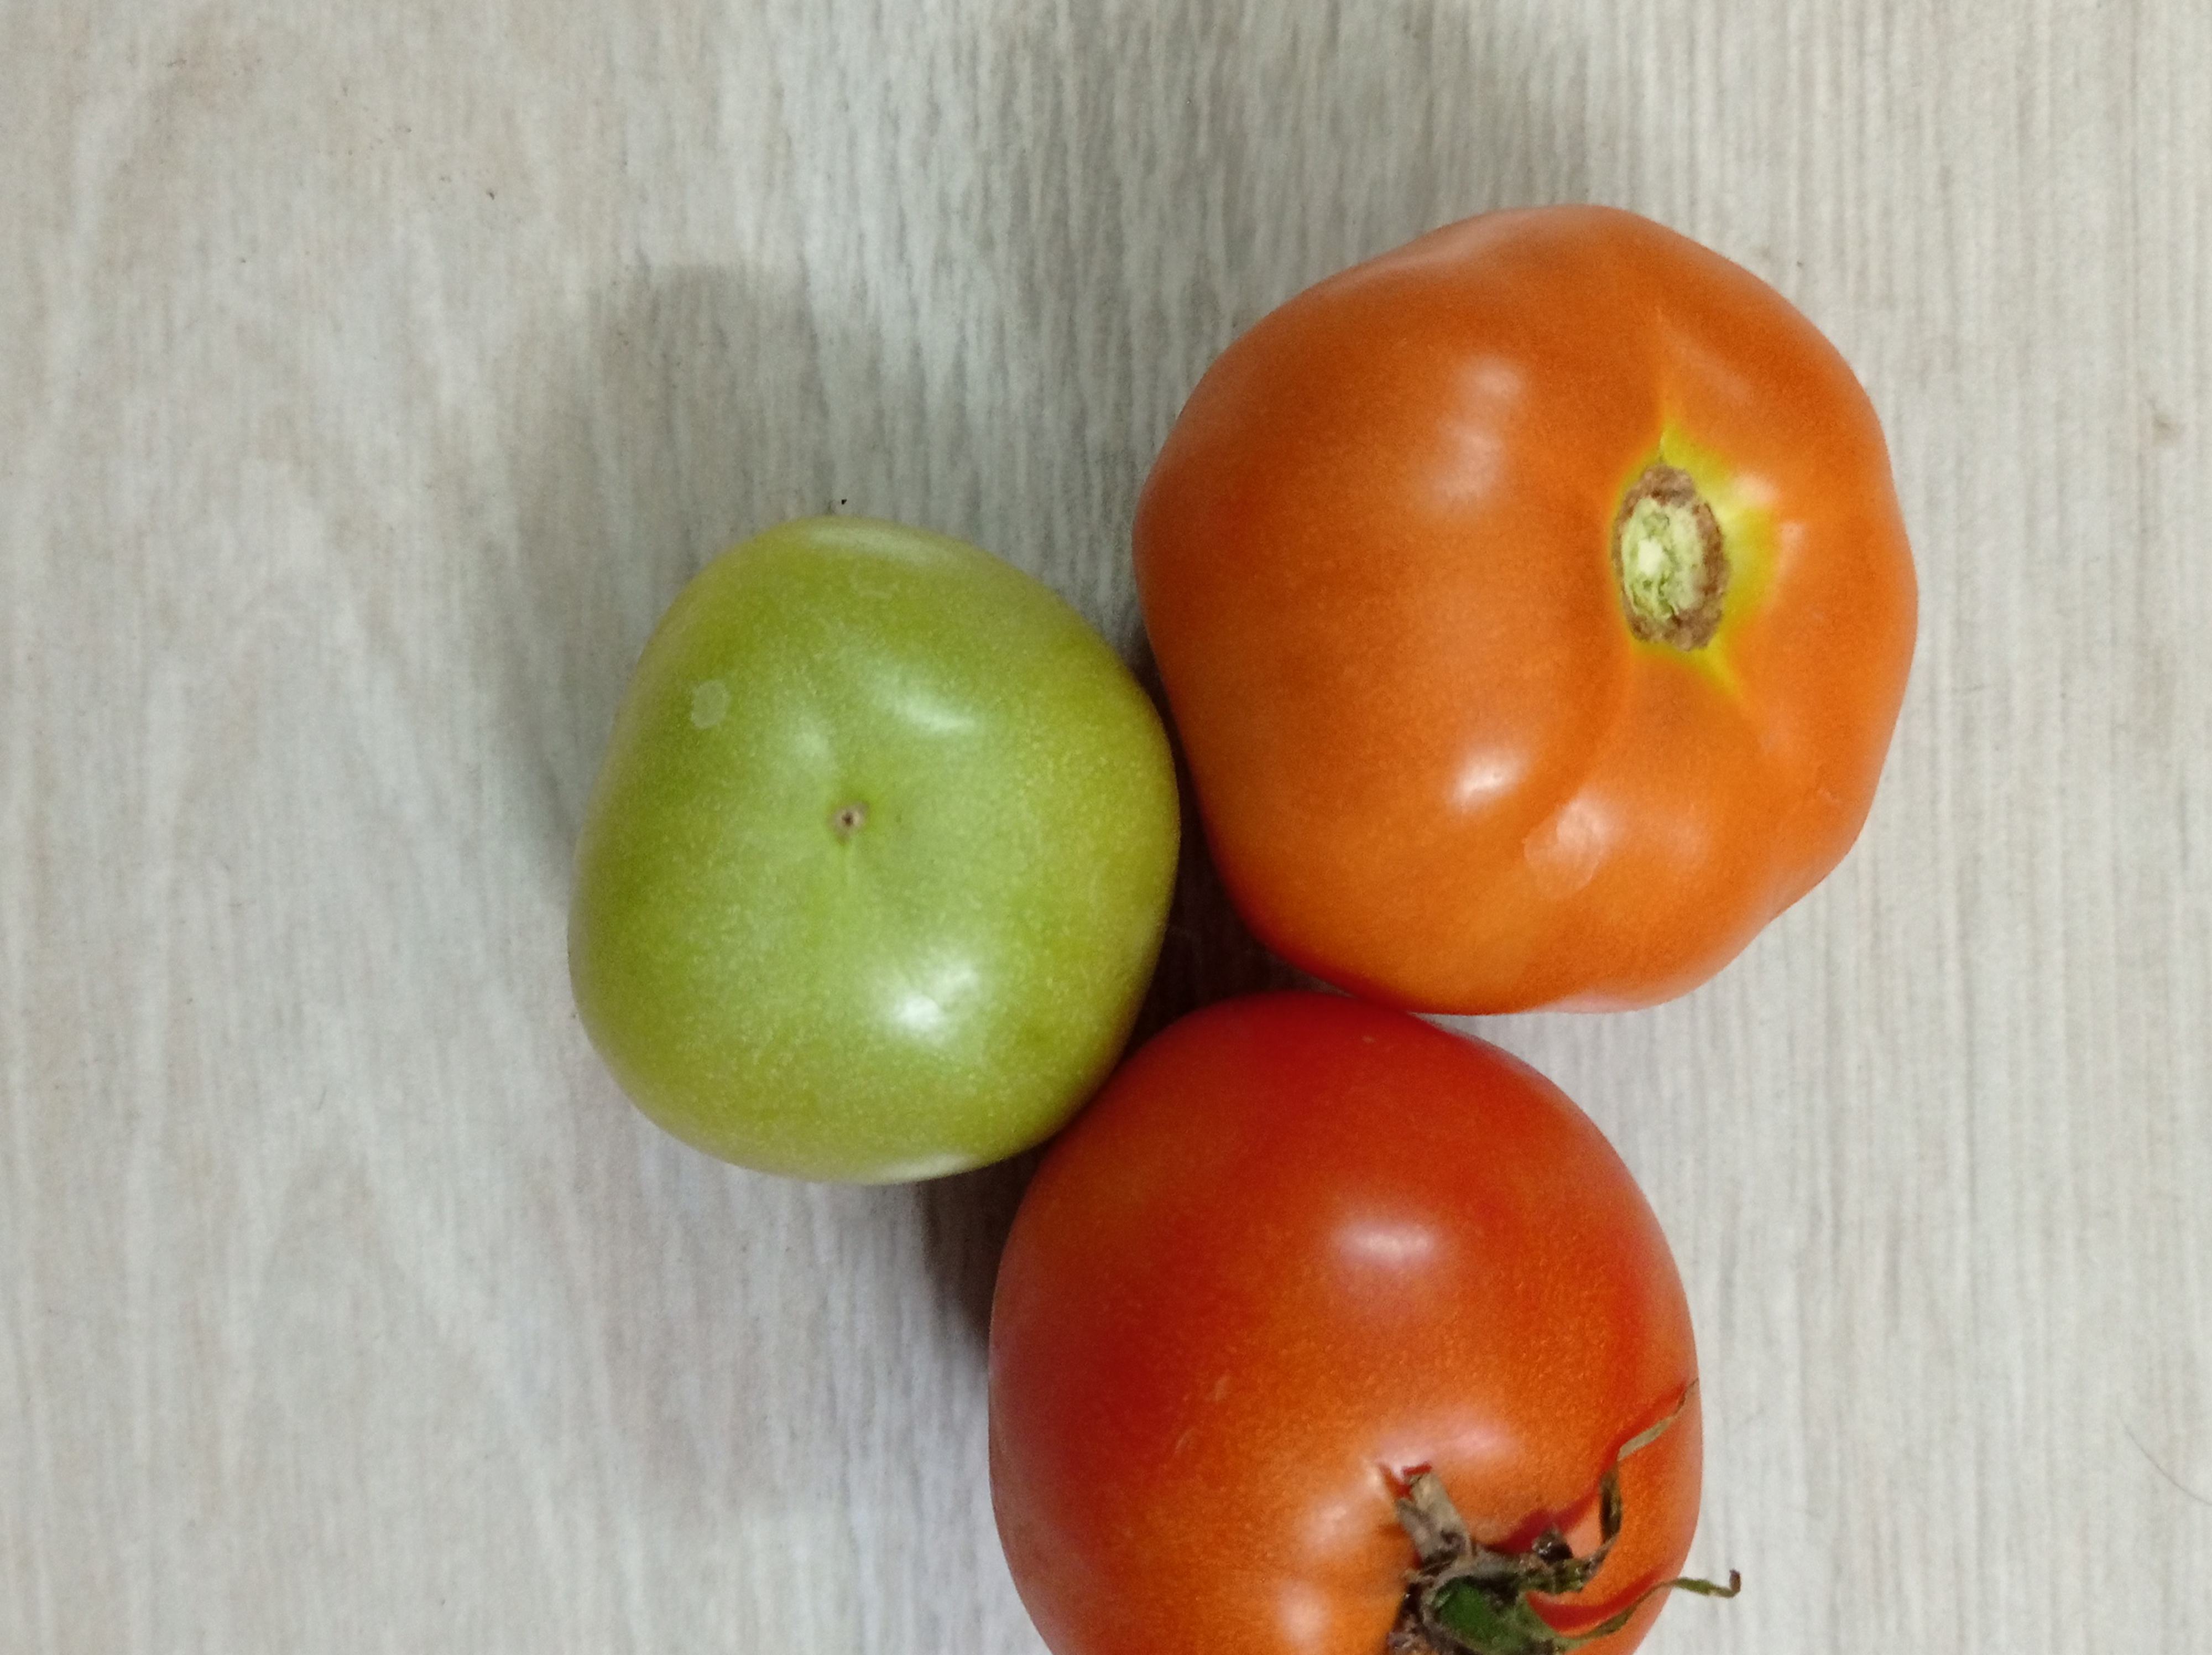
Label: Fresh